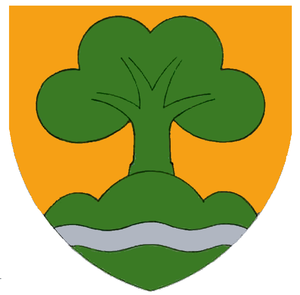
Bergland est une commune du district de Melk, du Land autrichien de la Basse-Autriche.